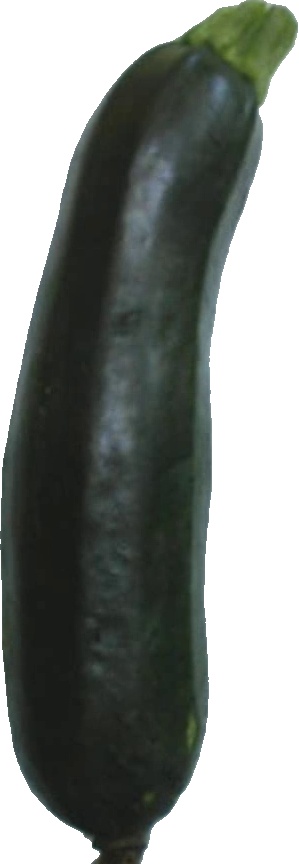
Label: zucchini_dark_1